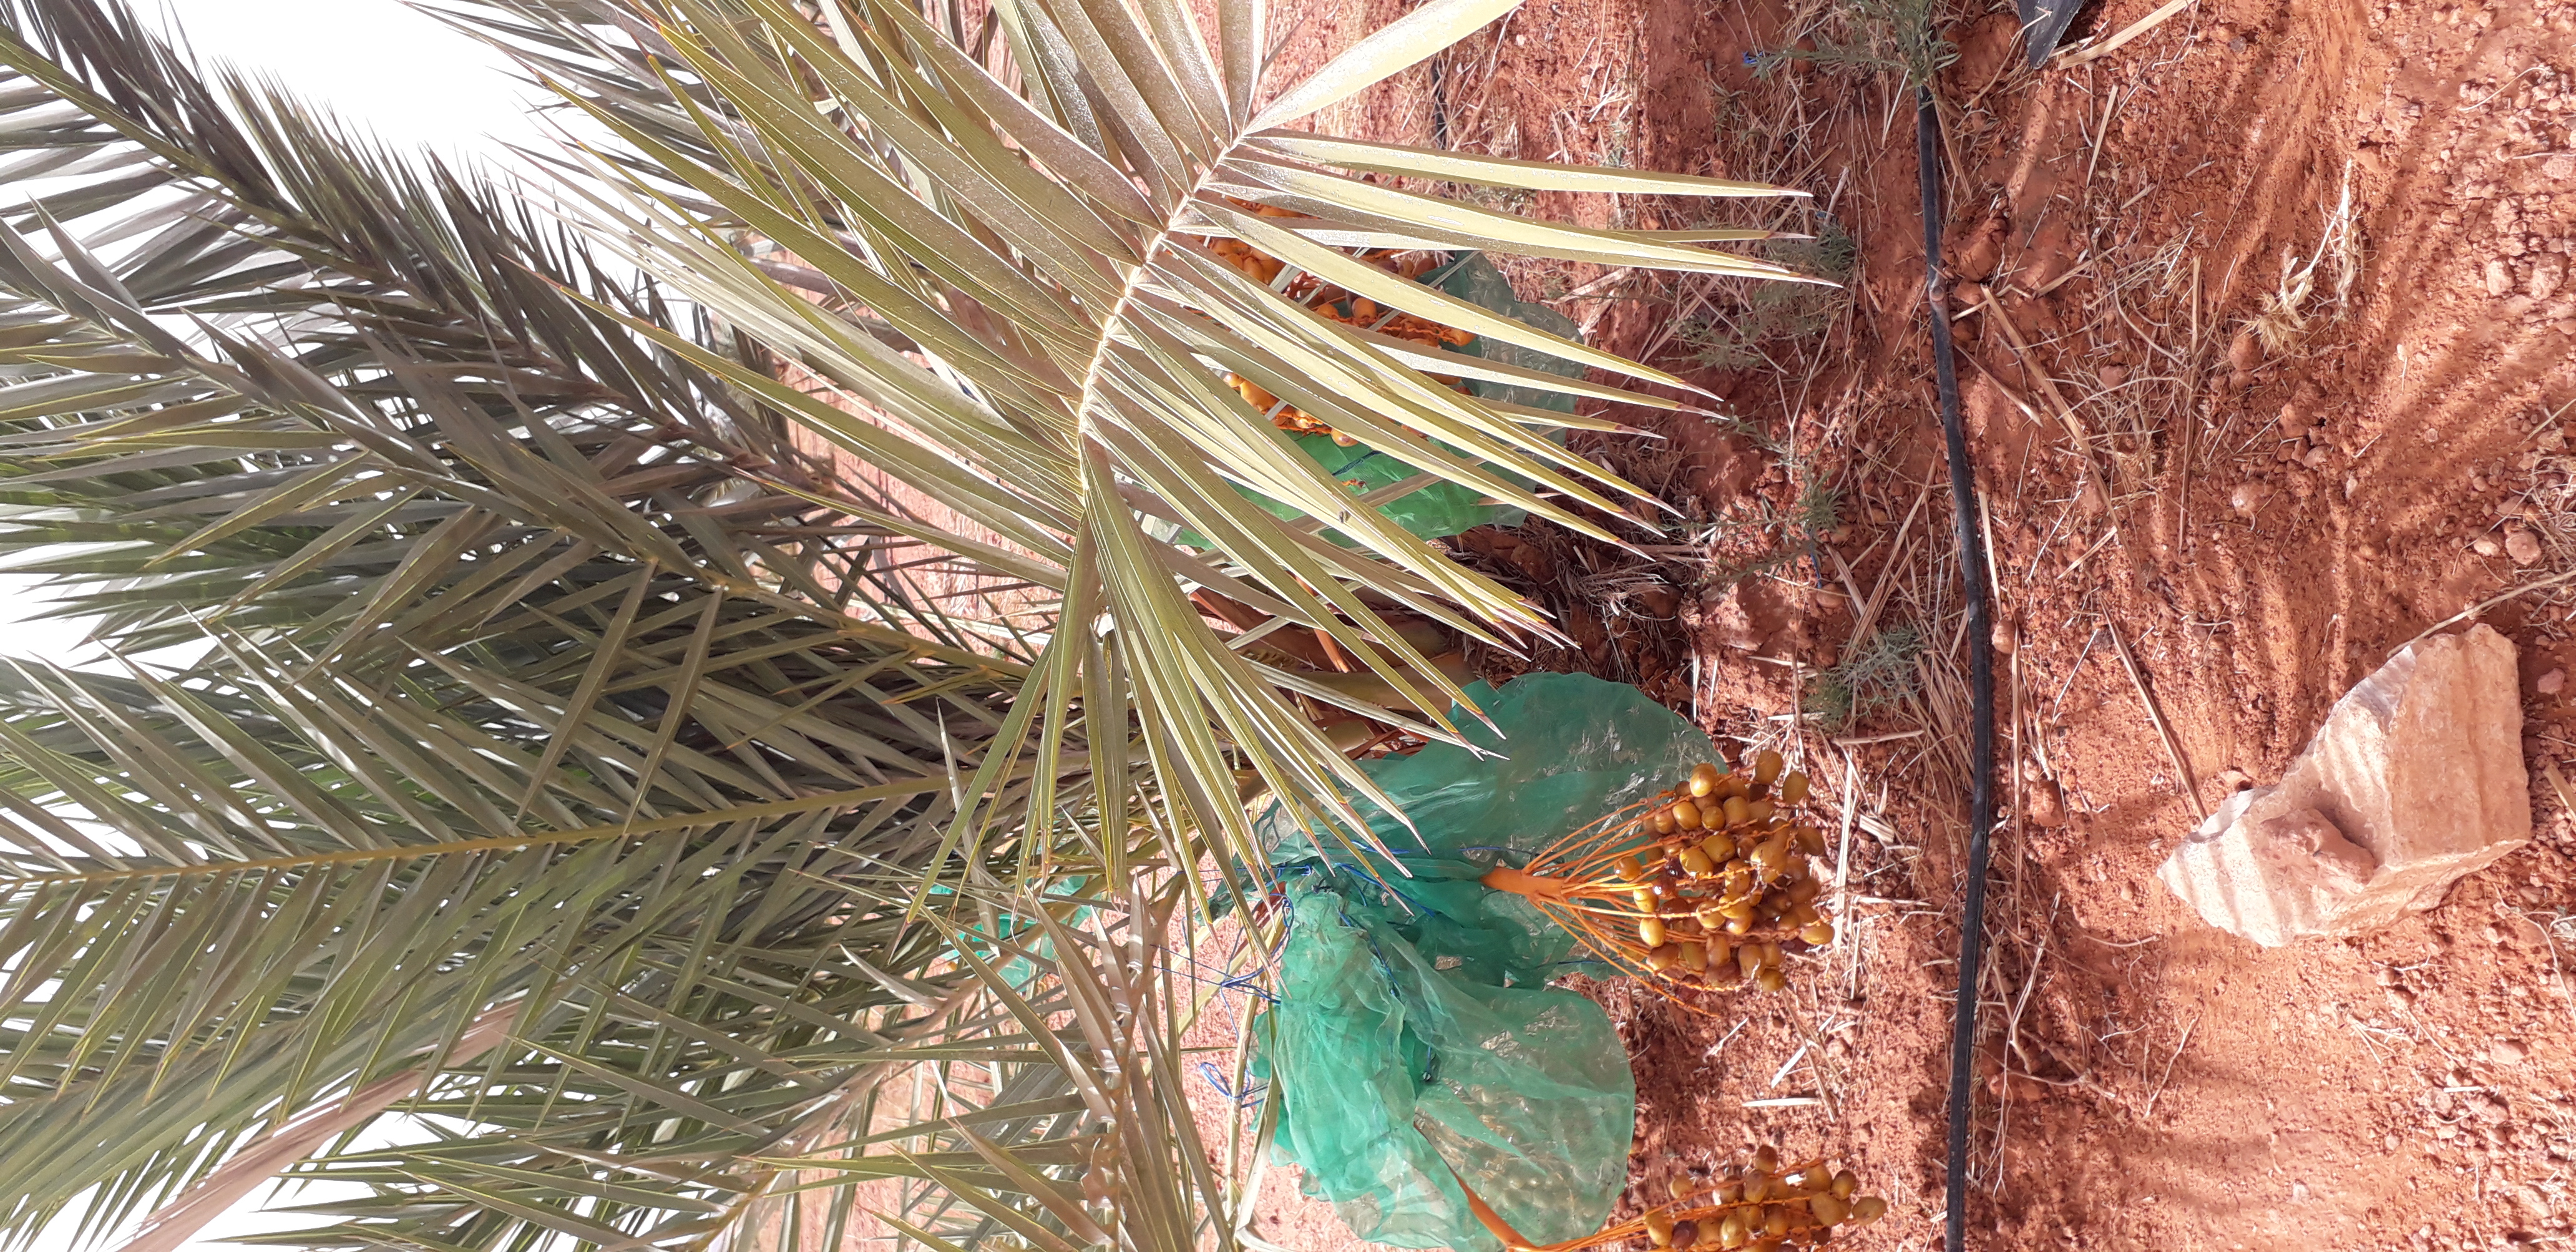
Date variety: Boufagous